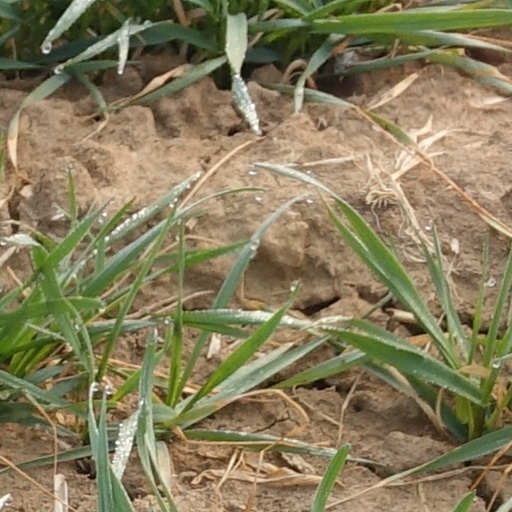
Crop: wheat